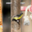
Label: bird